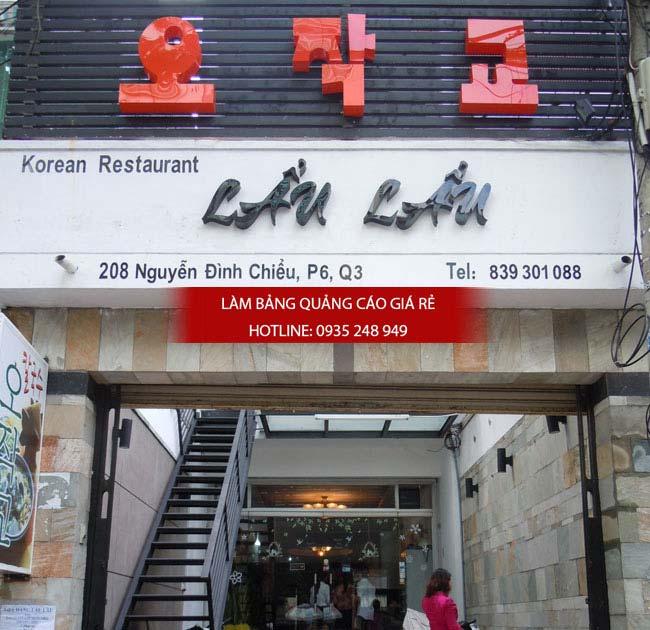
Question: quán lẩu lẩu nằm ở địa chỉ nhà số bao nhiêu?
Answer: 208 nguyễn đình chiểu, phường 6, quận 3